Snooker

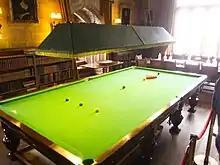
A full-size snooker table set up for a game

Played in 1926 and 1927, the first World Snooker Championship—then known as the Professional Championship of Snooker—was won by Joe Davis. The Women's Professional Snooker Championship (now the World Women's Snooker Championship) was created in 1934 for top female players. Davis, himself a professional English billiards and snooker player, raised the game from a recreational pastime to a professional sporting activity. He retired from the world championships in 1946, having won all fifteen tournaments held up to that date. Snooker declined in popularity in the era; the 1952 World Snooker Championship was contested by only two players and was replaced by the World Professional Championship, which was also discontinued in 1957. In an effort to boost the game's popularity, Davis introduced a variation known as "snooker plus" in 1959, with the addition of two extra colours, but this version of the game was . A world championship for top amateur players, now known as the IBSF World Snooker Championship, was founded in 1963, and the official world championship was revived on a challenge basis in 1964.